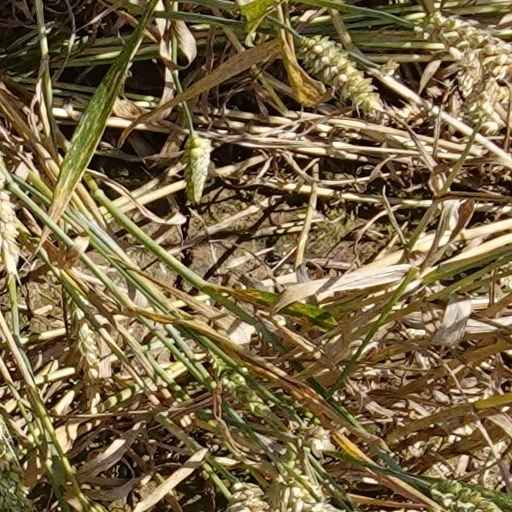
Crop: wheat